Manuel Gregório de Sousa Pereira de Sampaio

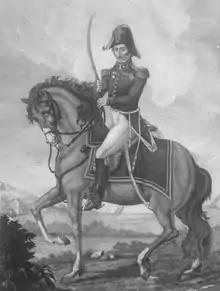
Viscount of Santa Marta in the 1820s

Manuel Gregório de Sousa Pereira de Sampaio, 1st Viscount of Santa Marta, (Vila Pouca de Aguiar 29 November 1766 – Vila Pouca de Aguiar 21 October 1844) was a Portuguese military leader and noble, who served on the Miguelist side in Portugal's Liberal Wars.